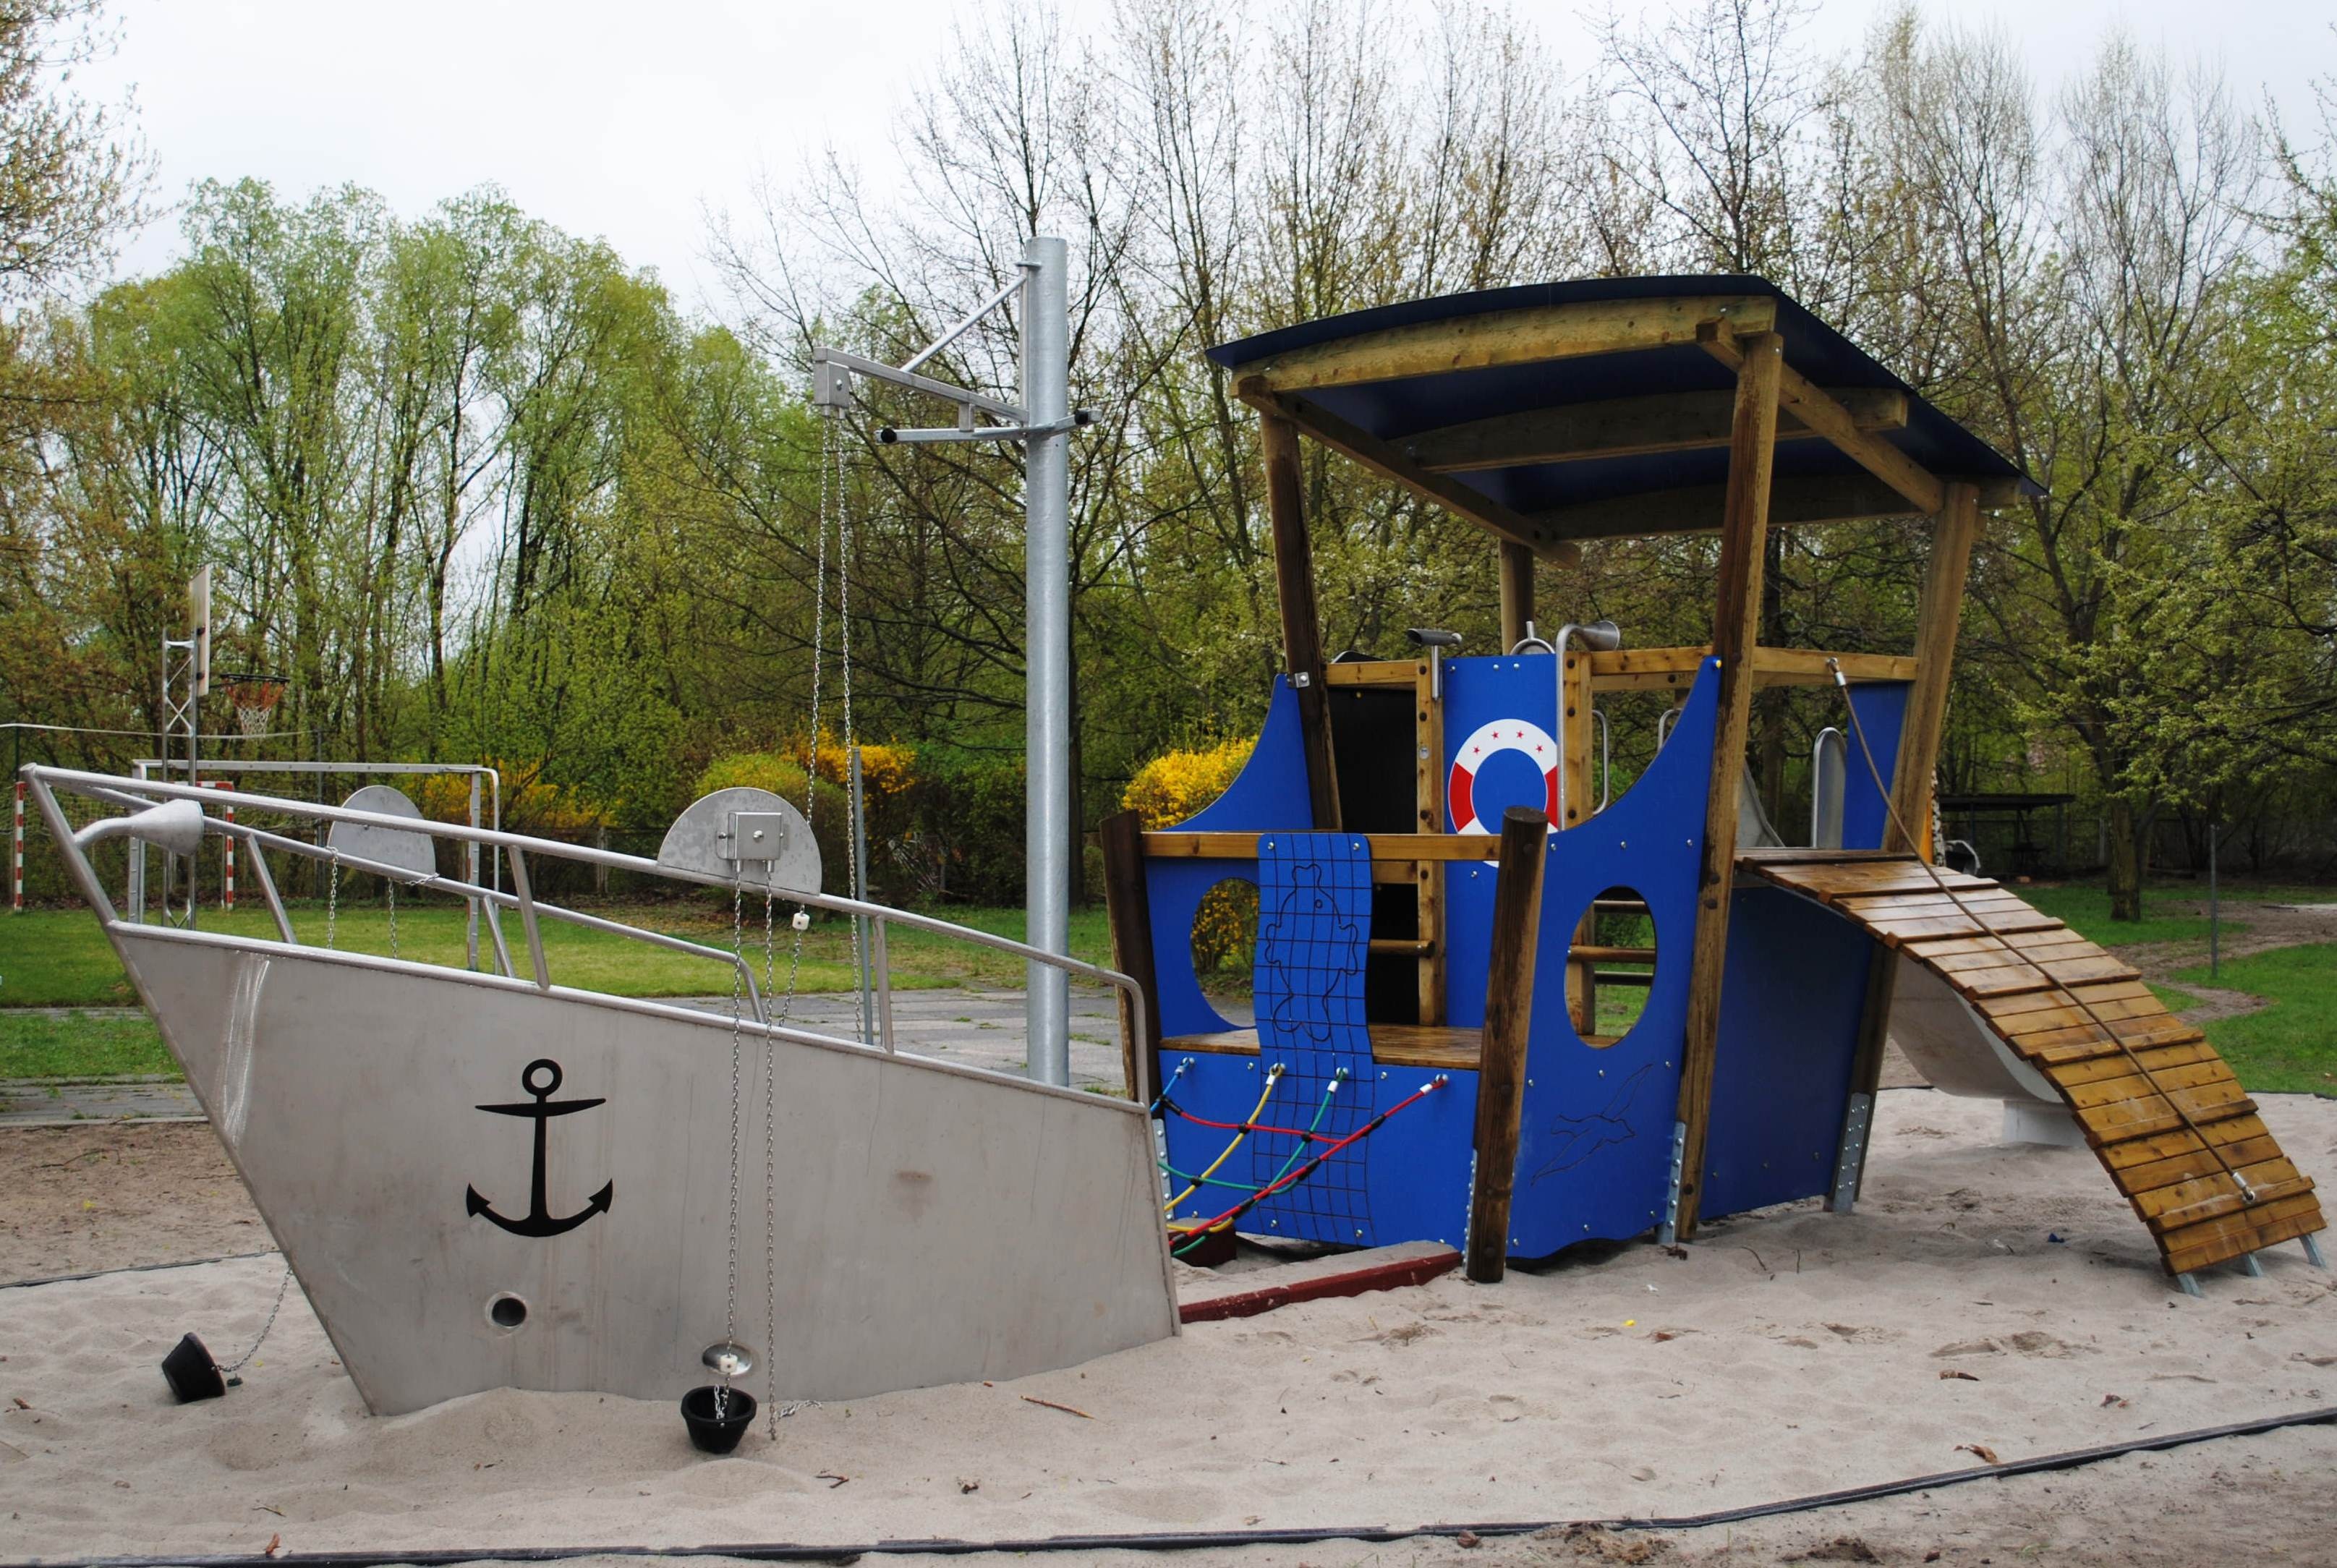
play, lake, city, ship, explore, recreation, backyard, garden, public space, children, playground, anchor, pirate, viking, children's playground, outdoor recreation, human settlement, outdoor play equipment